Gin Blossoms

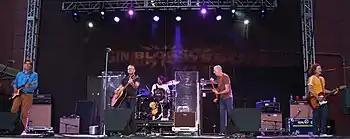
Gin Blossoms in 2018

Gin Blossoms is an American alternative rock band formed in 1987 in Tempe, Arizona. They rose to prominence following the 1992 release of their first major label album, "New Miserable Experience", and the first single released from that album, "Hey Jealousy". "Hey Jealousy" became a Top 25 hit and went gold, and "New Miserable Experience" eventually went quadruple platinum; four other charting singles were released from the album. The band's follow-up album, "Congratulations I'm Sorry" (1996), went platinum and the single "As Long as It Matters" was nominated for a Grammy Award. Gin Blossoms broke up in 1997. Since reuniting in 2001, the band has released "Major Lodge Victory" in 2006, "No Chocolate Cake" in 2010, and "Mixed Reality" in 2018.